Art Institute of Chicago

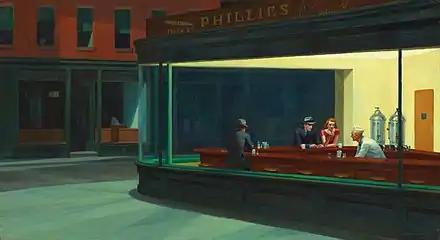
Edward Hopper's "Nighthawks", 1942

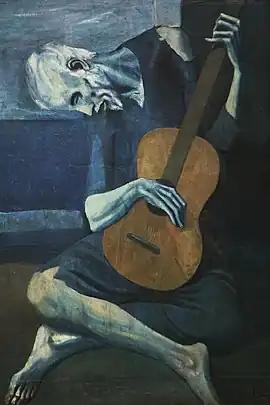
Picasso's "The Old Guitarist", 1903

The Art Institute's American Art collection contains some of the best-known works in the American canon, including Edward Hopper's "Nighthawks", Grant Wood's "American Gothic", and Mary Cassatt's "The Child's Bath". The collection ranges from colonial silver to modern and contemporary paintings.